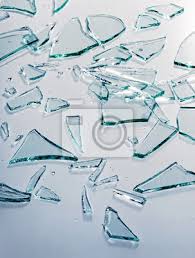
Waste category: glass